Niccolò Franchini

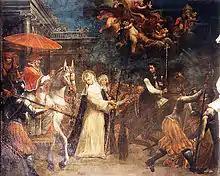
Return of Pope Gregory XI to Rome with Catherine of Siena .

Niccolò Franchini (1704-1783) was an Italian painter, active in Siena, depicting mainly religious canvases in a late-Baroque style.